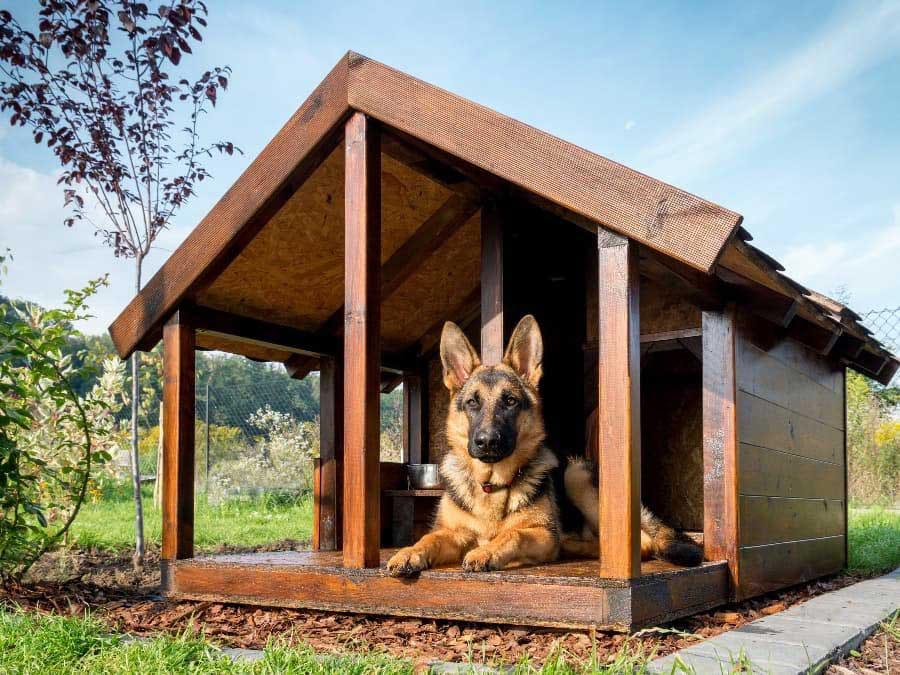
Mbwa mkubwa sana, wa rangi ya udongo na manyoya yanayong'aa kwa kupendeza yakiakisi afya yake. Amekaa mbele ya banda, huku mwonekano wake ukiashiria malezi bora na huduma stahiki za kiafya kutoka kwa wataalamu wa afya ya wanyama na mifugo.